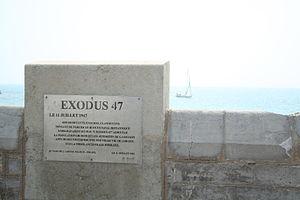
Sète (Hérault) - plaque posée sur le môle rappelant le départ de Sète en 1947 de l'Exodus 47 vers la Palestine.
Exodus 1947 est un bateau qui transporta en 1947 des Juifs vers la Palestine mandataire, connu pour avoir été l'acteur d'un événement marquant de l'alya d'après-guerre.